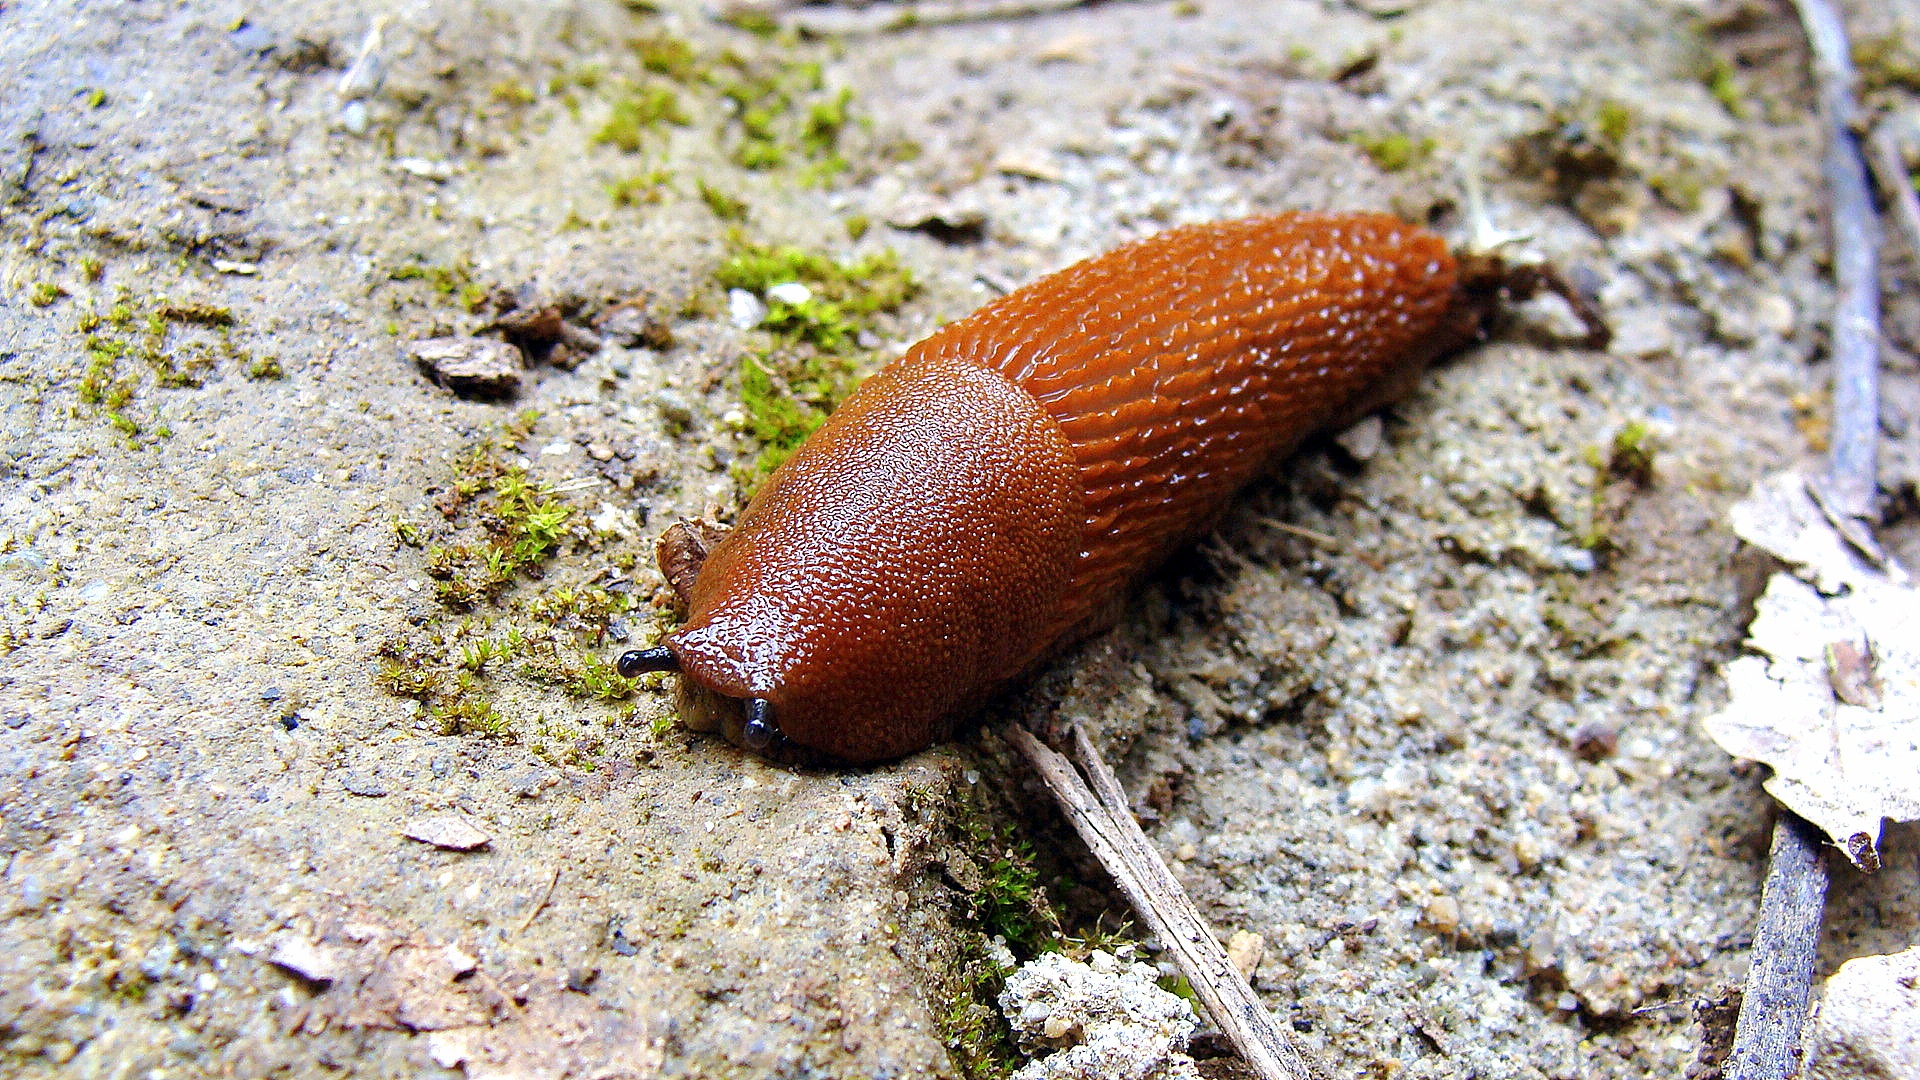
nature, animal, wildlife, insect, brown, fauna, invertebrate, close up, snail, animals, slow, molluscs, slug, antennas, macro photography, molluscum, baby bibs, marine biology, snails and slugs